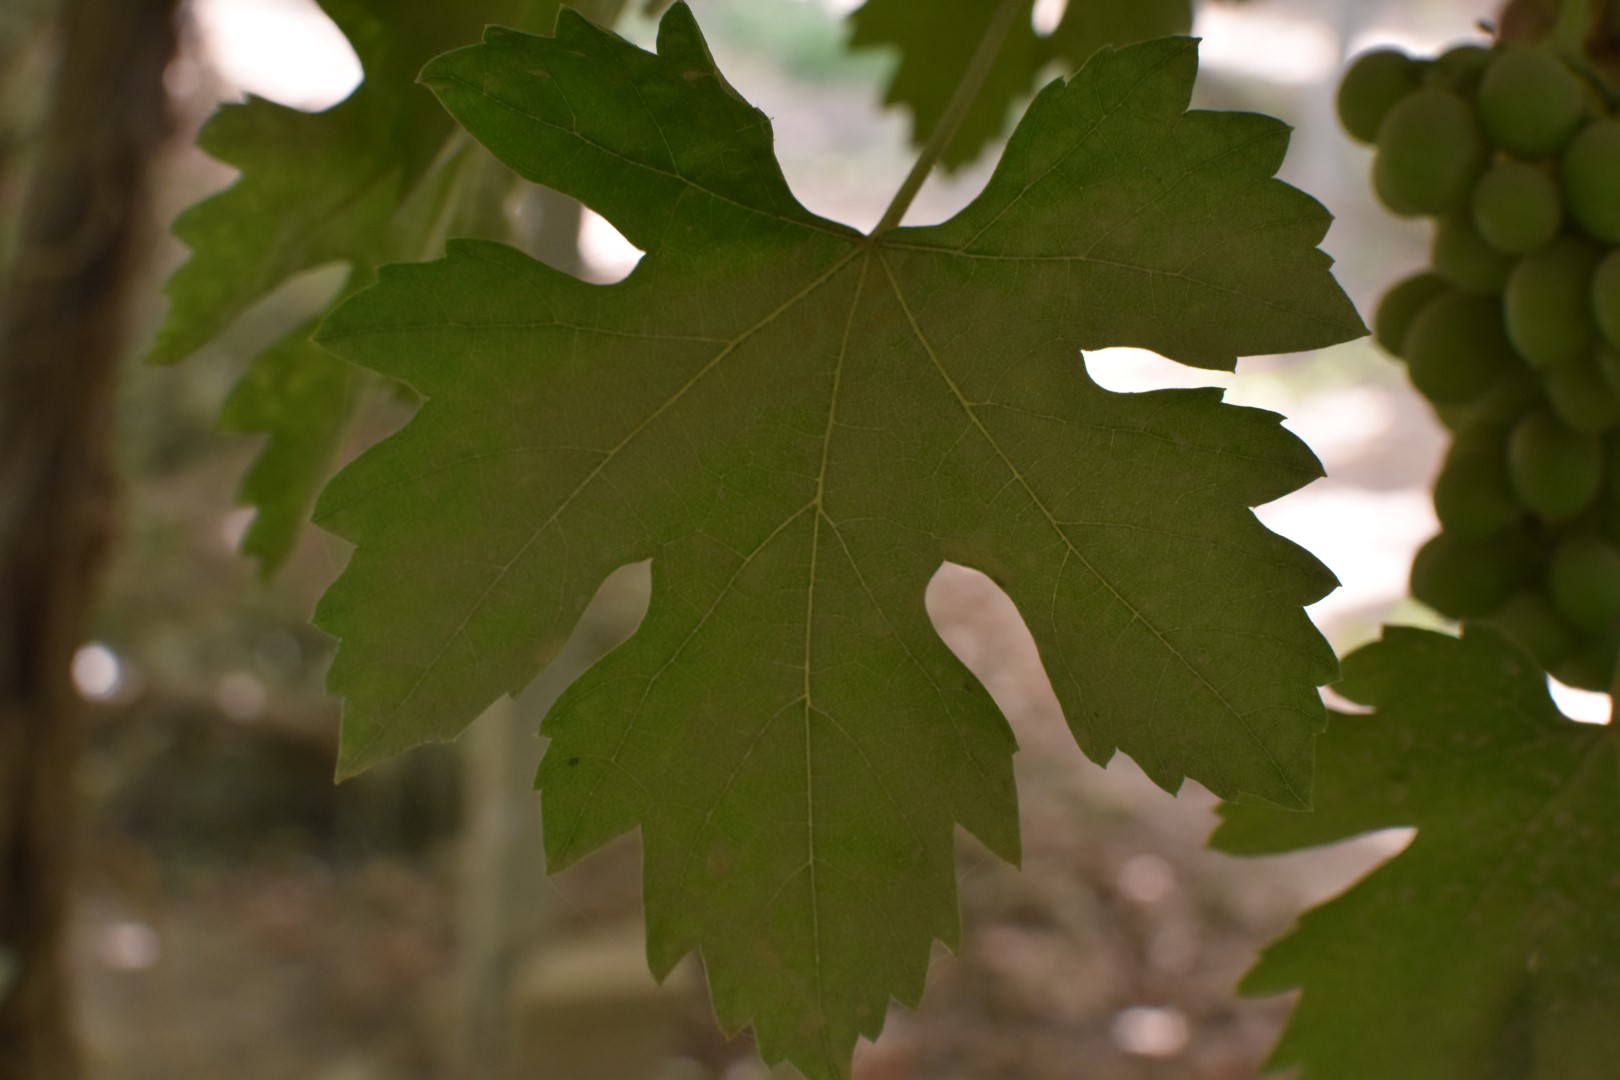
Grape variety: Riasi